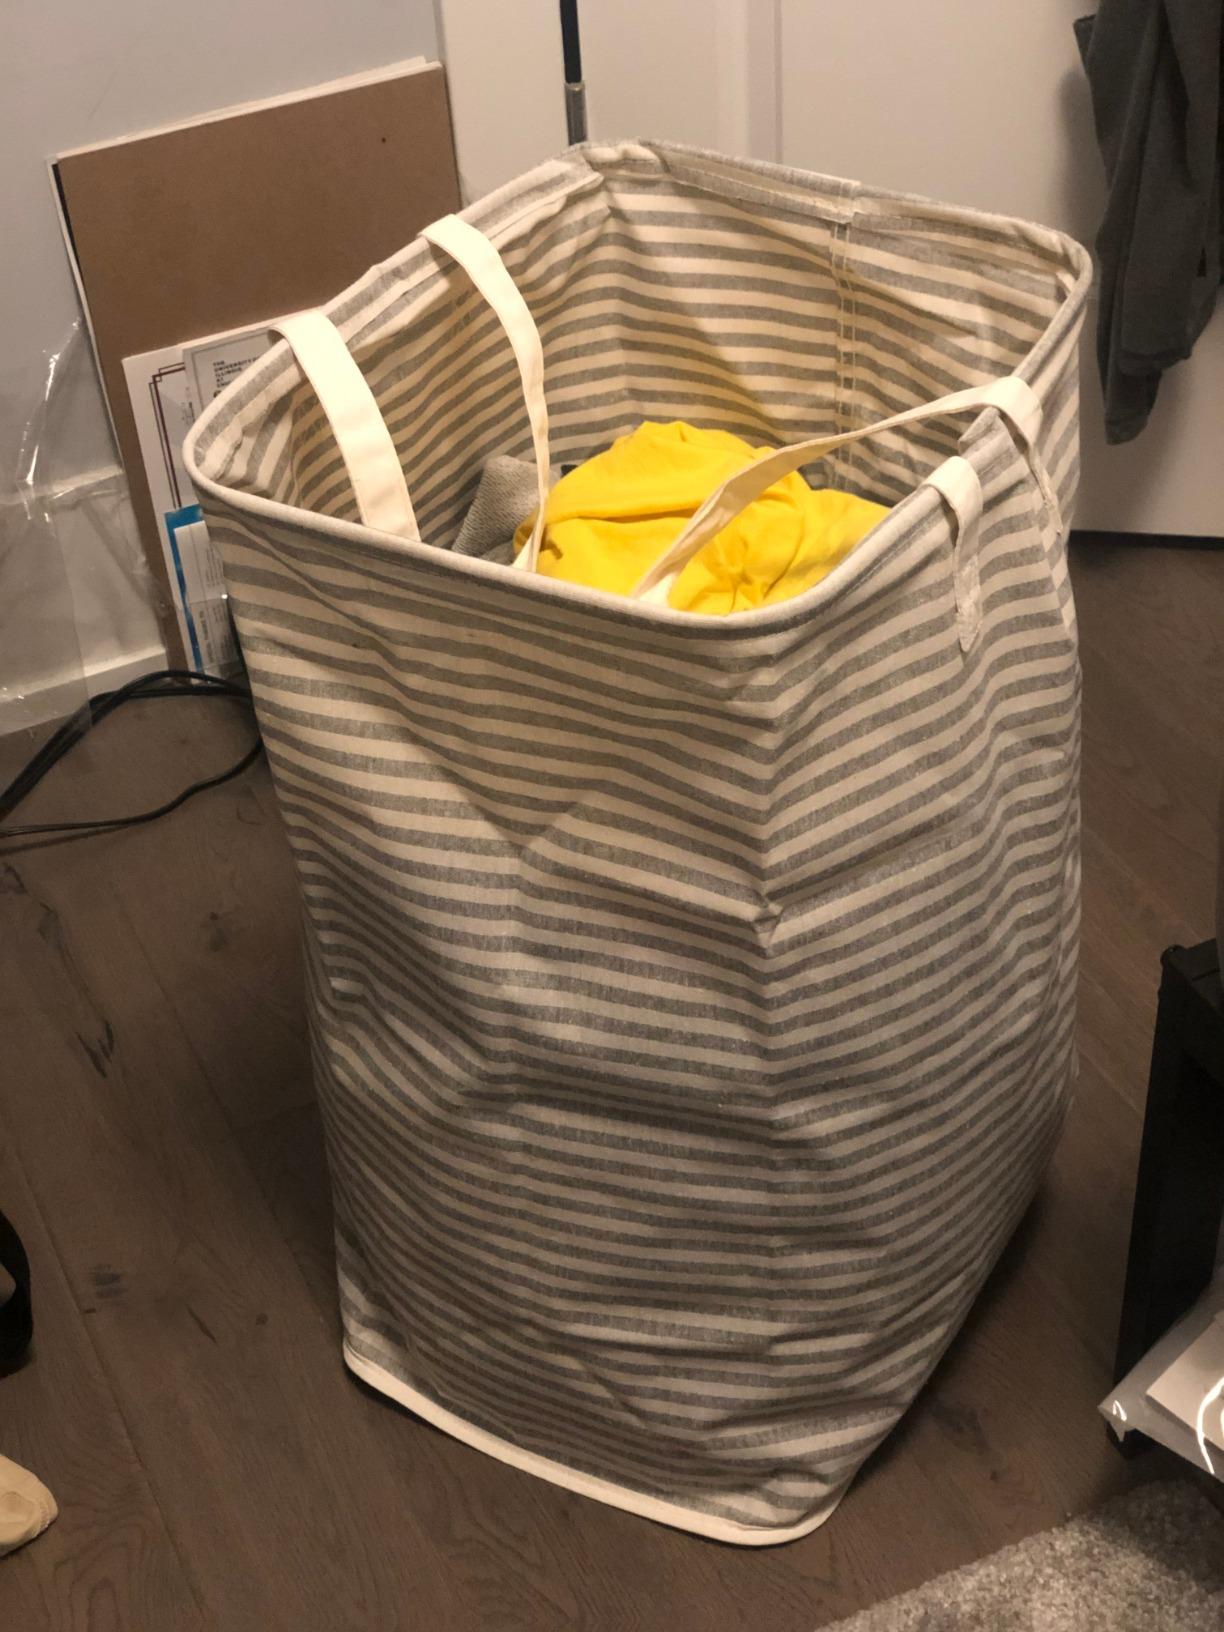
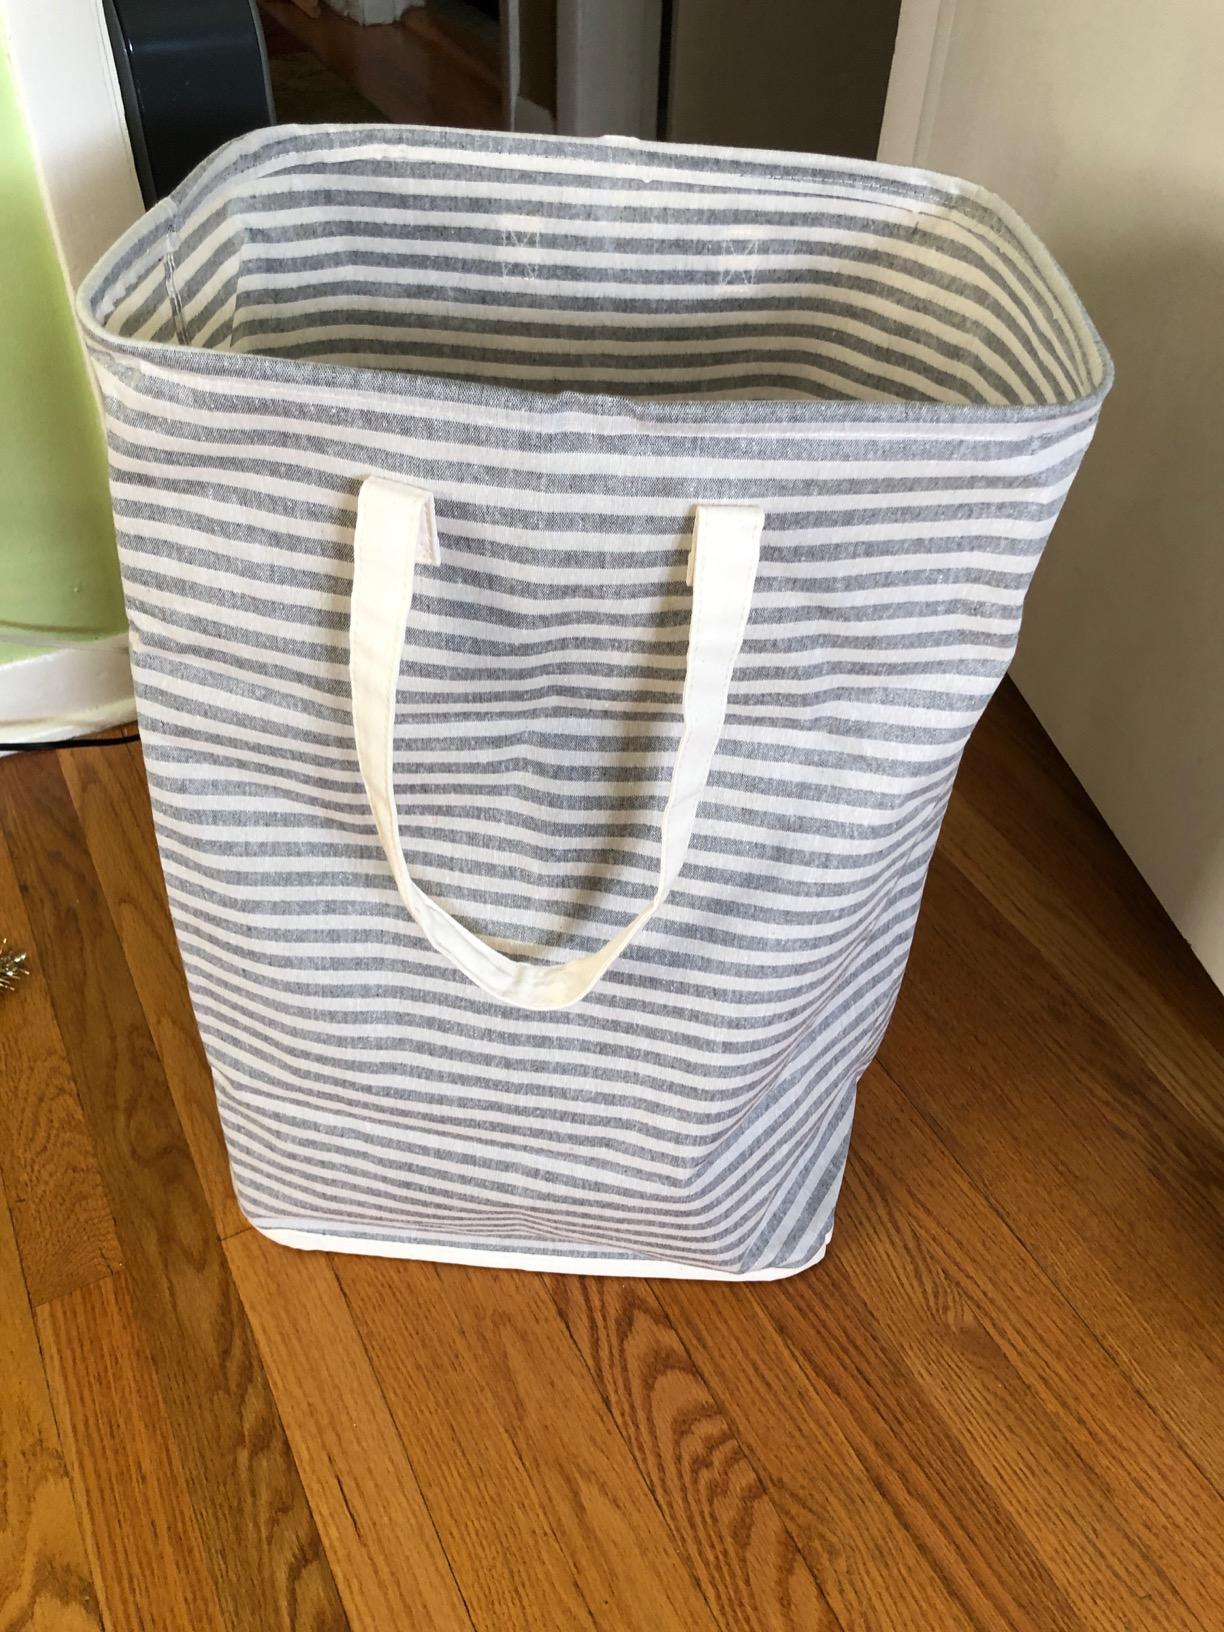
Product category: items_hamper
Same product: yes